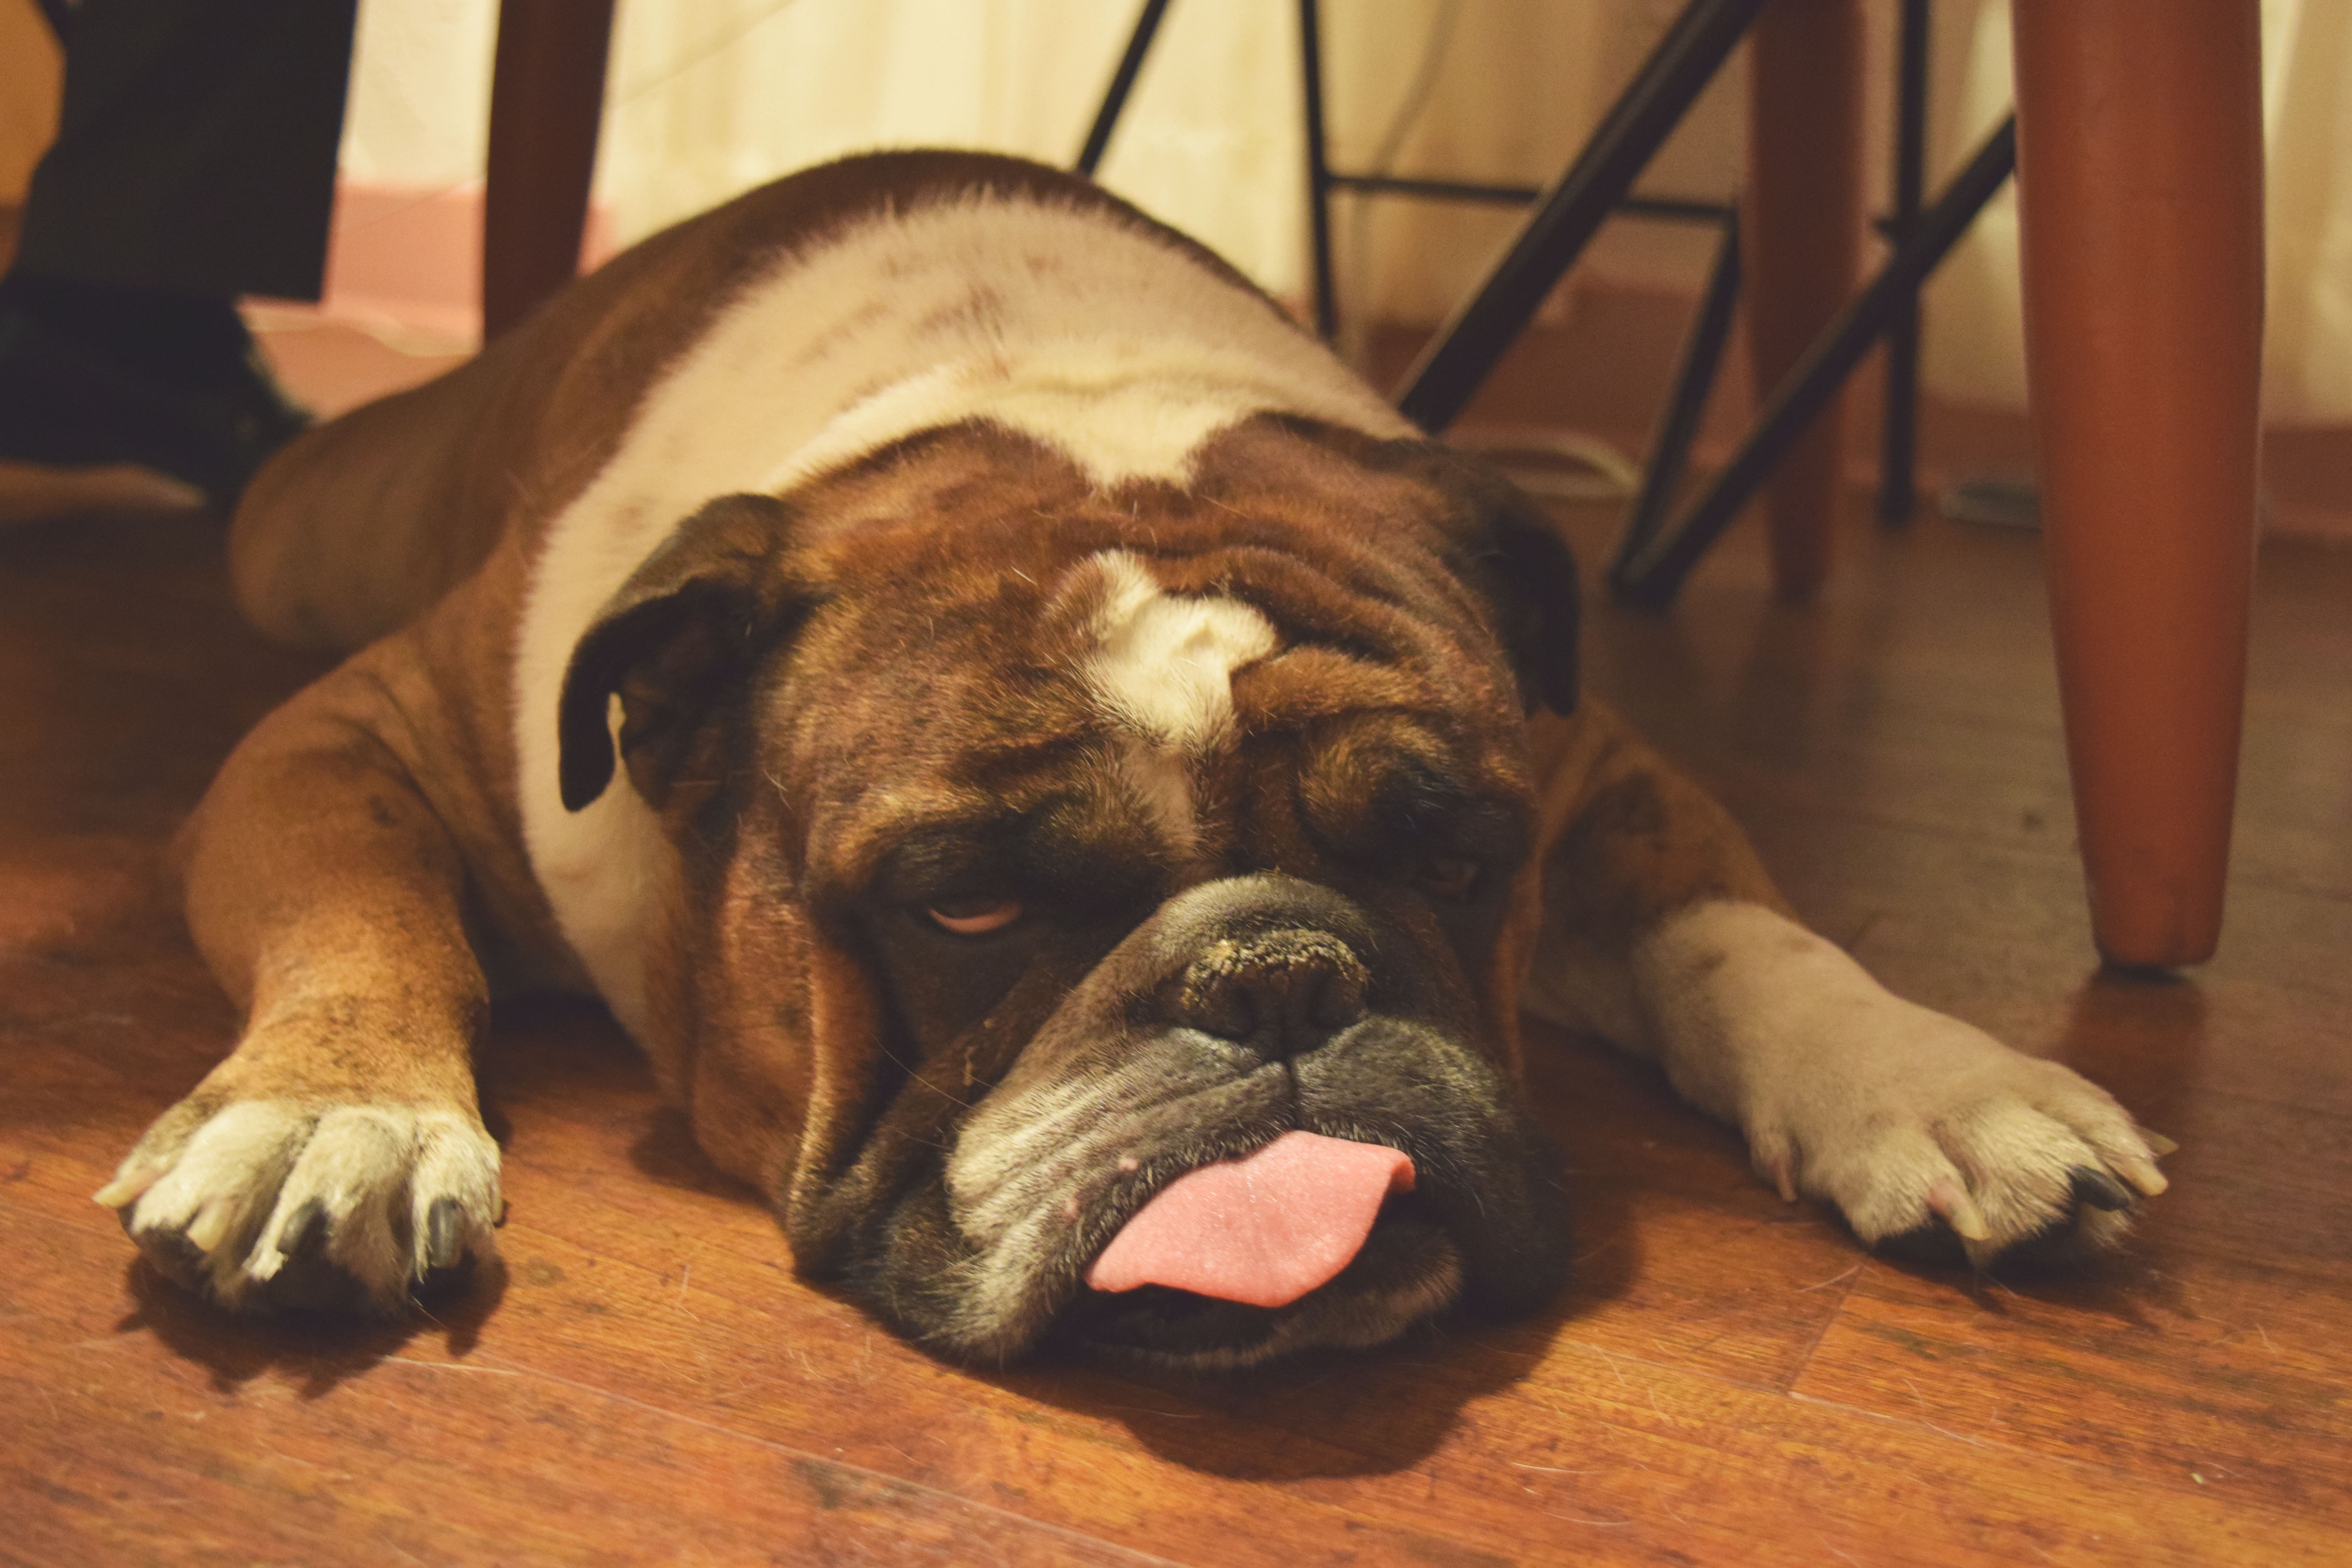
puppy, dog, mammal, bulldog, vertebrate, old english bulldog, dog like mammal, olde english bulldogge